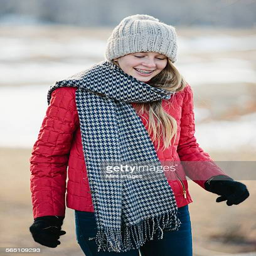
a girl in a red jacket with a large checked woollen scarf .